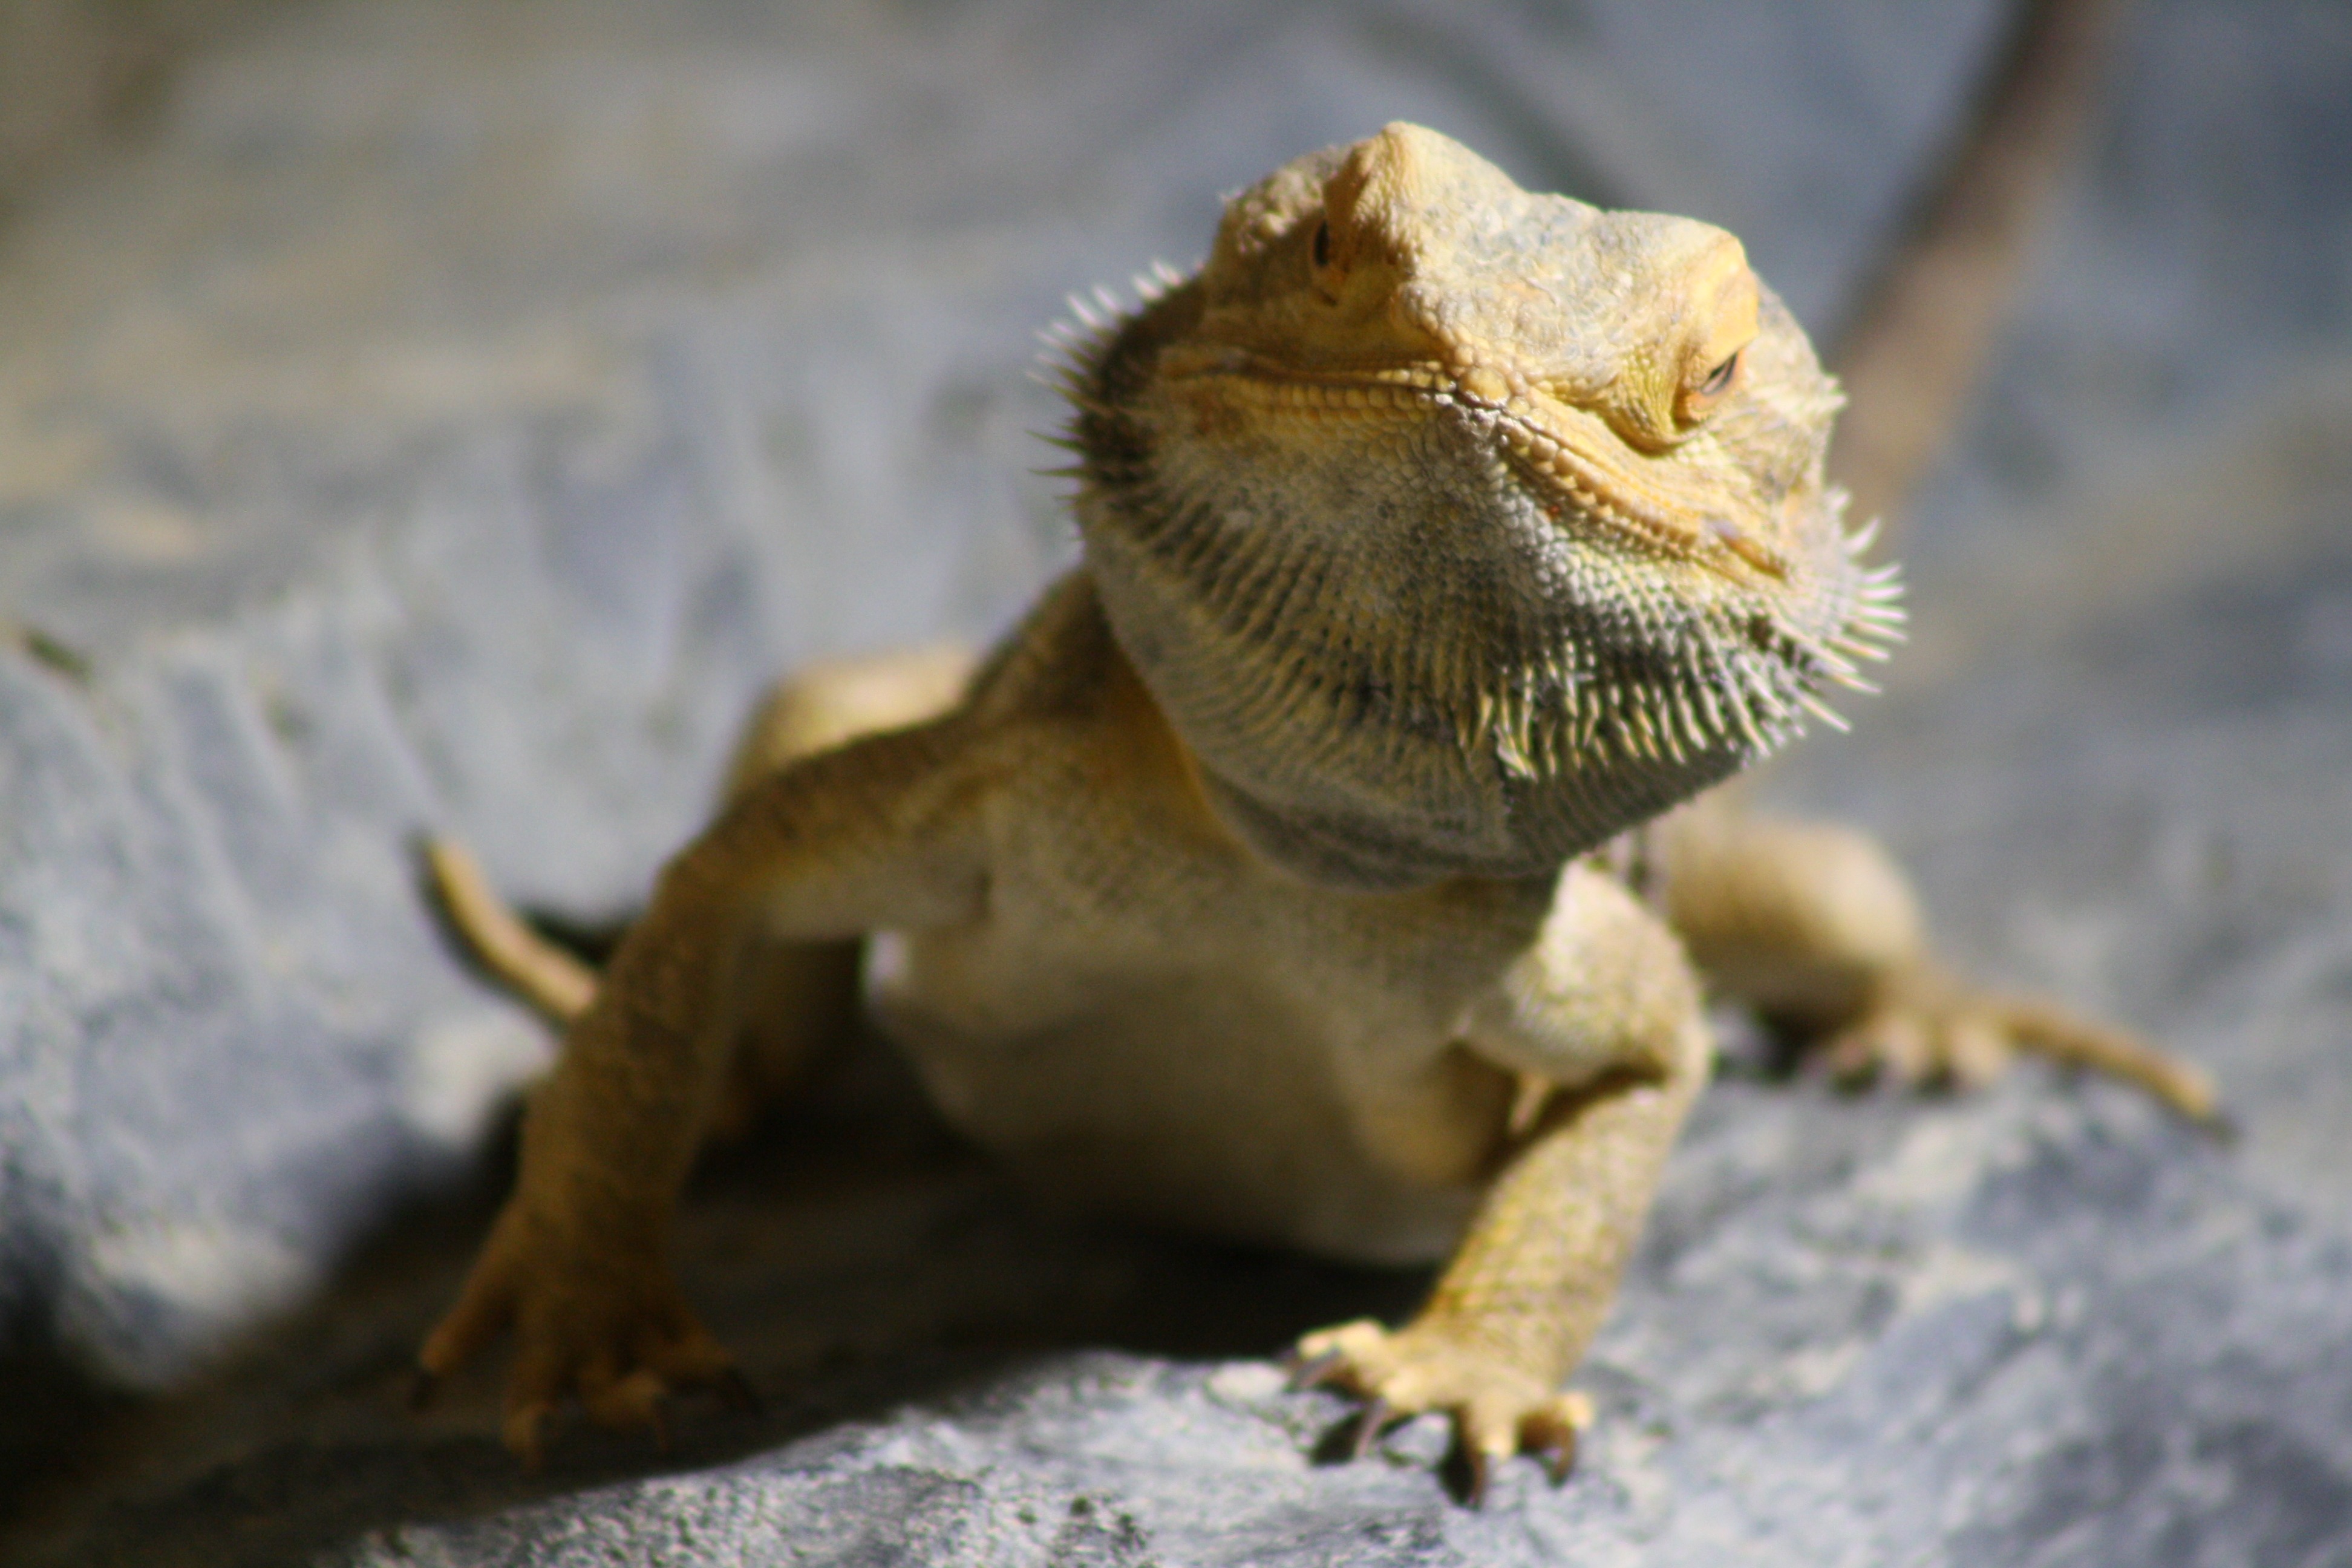
desert, dry, wildlife, zoo, reptile, iguana, fauna, lizard, monitor, close up, vertebrate, creature, exotic, curious, attention, iguania, macro photography, agamidae, agama, scaled reptile